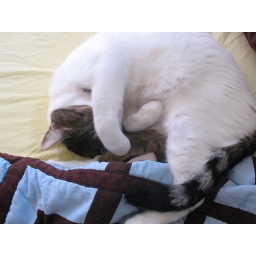
james covers his eyes from the sunlight while taking a cat nap in my bed